Hongchunping Temple

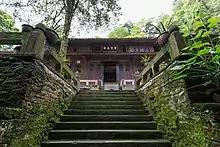
Hongchunping Temple.

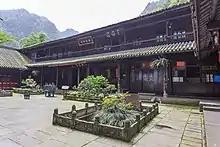
Hongchunping Temple.

The temple was first built by master Chushan Xingyi in the early Ming dynasty (1368–1644) with the name of "Thousand Buddha Chan Temple", commonly known as "Thousand Buddha Temple". It was largely extended in 1631, in the reign of Chongzhen Emperor (1628–1644) of the late Ming dynasty.